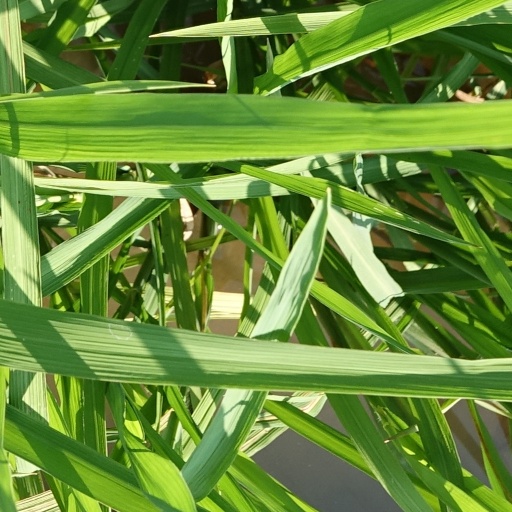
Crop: rice